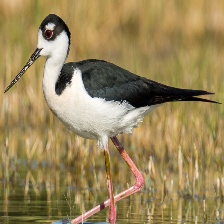
Species: BLACK NECKED STILT
Scientific name: HIMANTOPUS MEXICANUS